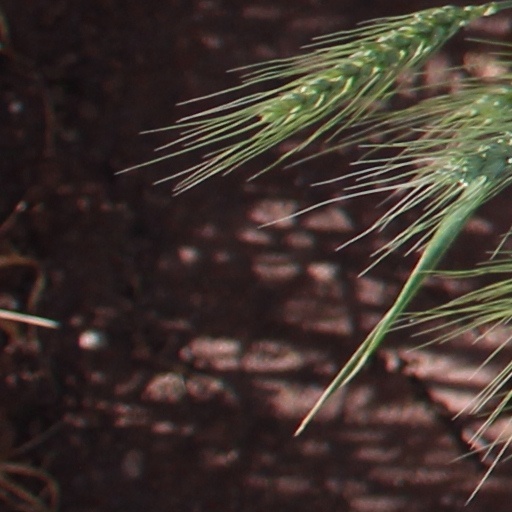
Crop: wheat